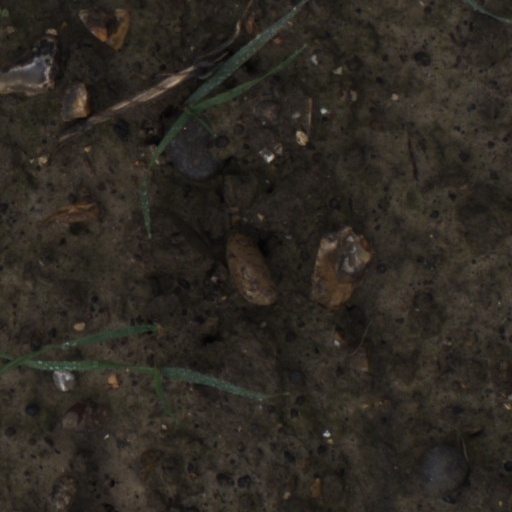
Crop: wheat